Francesco Raffaello Santoro

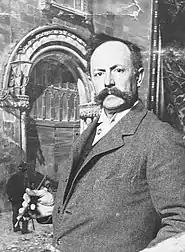
Francesco Raffaelo Santoro(date unknown)

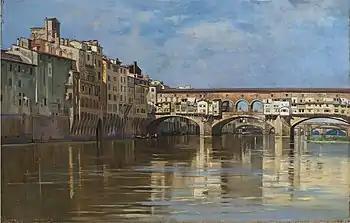
The Ponte Vecchio in Florence

Francesco Raffaello Santoro (1844, Cosenza – 1927, Rome) was an Italian painter. He was known for his work in landscapes and genre themes, both in oils and watercolors.